Ronneburg Castle

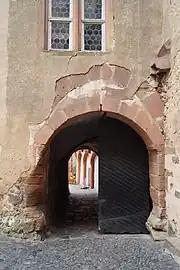
Inner archway of the fourth gatehouse with probably the oldest components of the castle

With the marriage of Count Heinrich von Ysenburg-Ronneburg and Countess Elisabeth von Gleichen-Tonna in 1572, Ronneburg Castle no longer met the representative and residential requirements of a count's residence. The couple, therefore, had the New Bower (more rarely: New Residential Building) built on the northeast side of the core castle starting in 1573. On the courtyard side, the building contains the 14th-century defensive wall with recognizably very thick masonry and, under the left bay window, a portal from 1537 leading into the pharmacy.